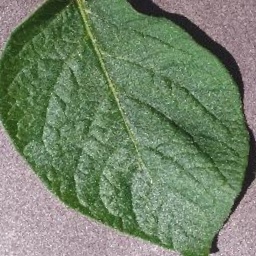
Etiqueta: Sana